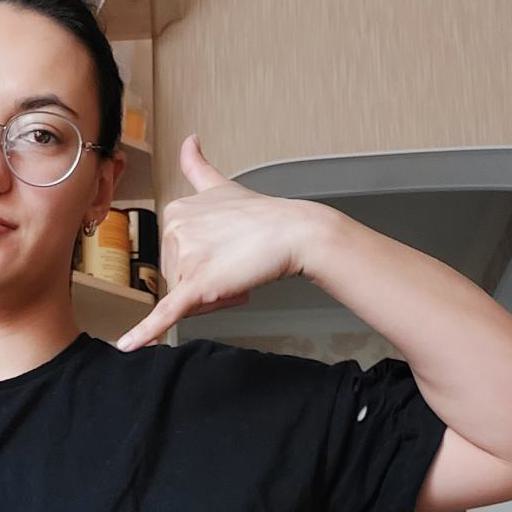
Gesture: call